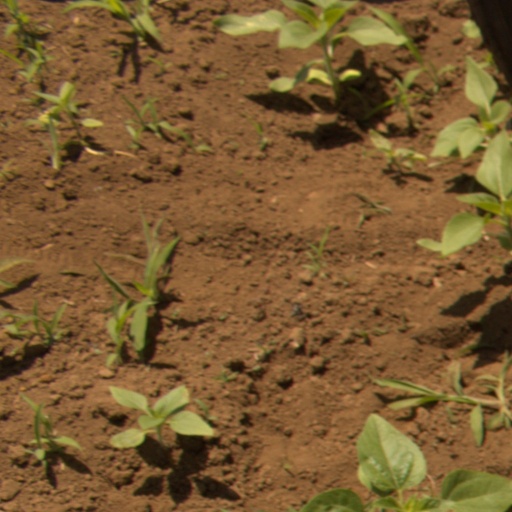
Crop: Jerusalem artichoke